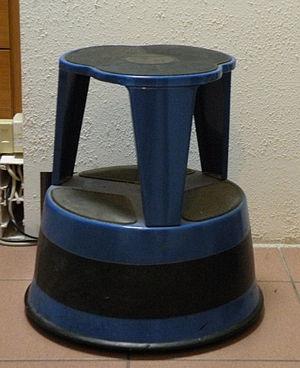
Marche-pied mobil dit pied d'éléphant"
Diverses choses sont appelées ou surnommées pied d'éléphant en raison de leur forme évasée vers le bas.